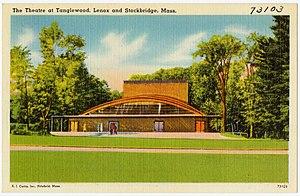
Eero Saarinen est un architecte et designer américain d'origine finlandaise né le 20 août 1910 à Kirkkonummi et mort le 1ᵉʳ septembre 1961 à Ann Arbor.